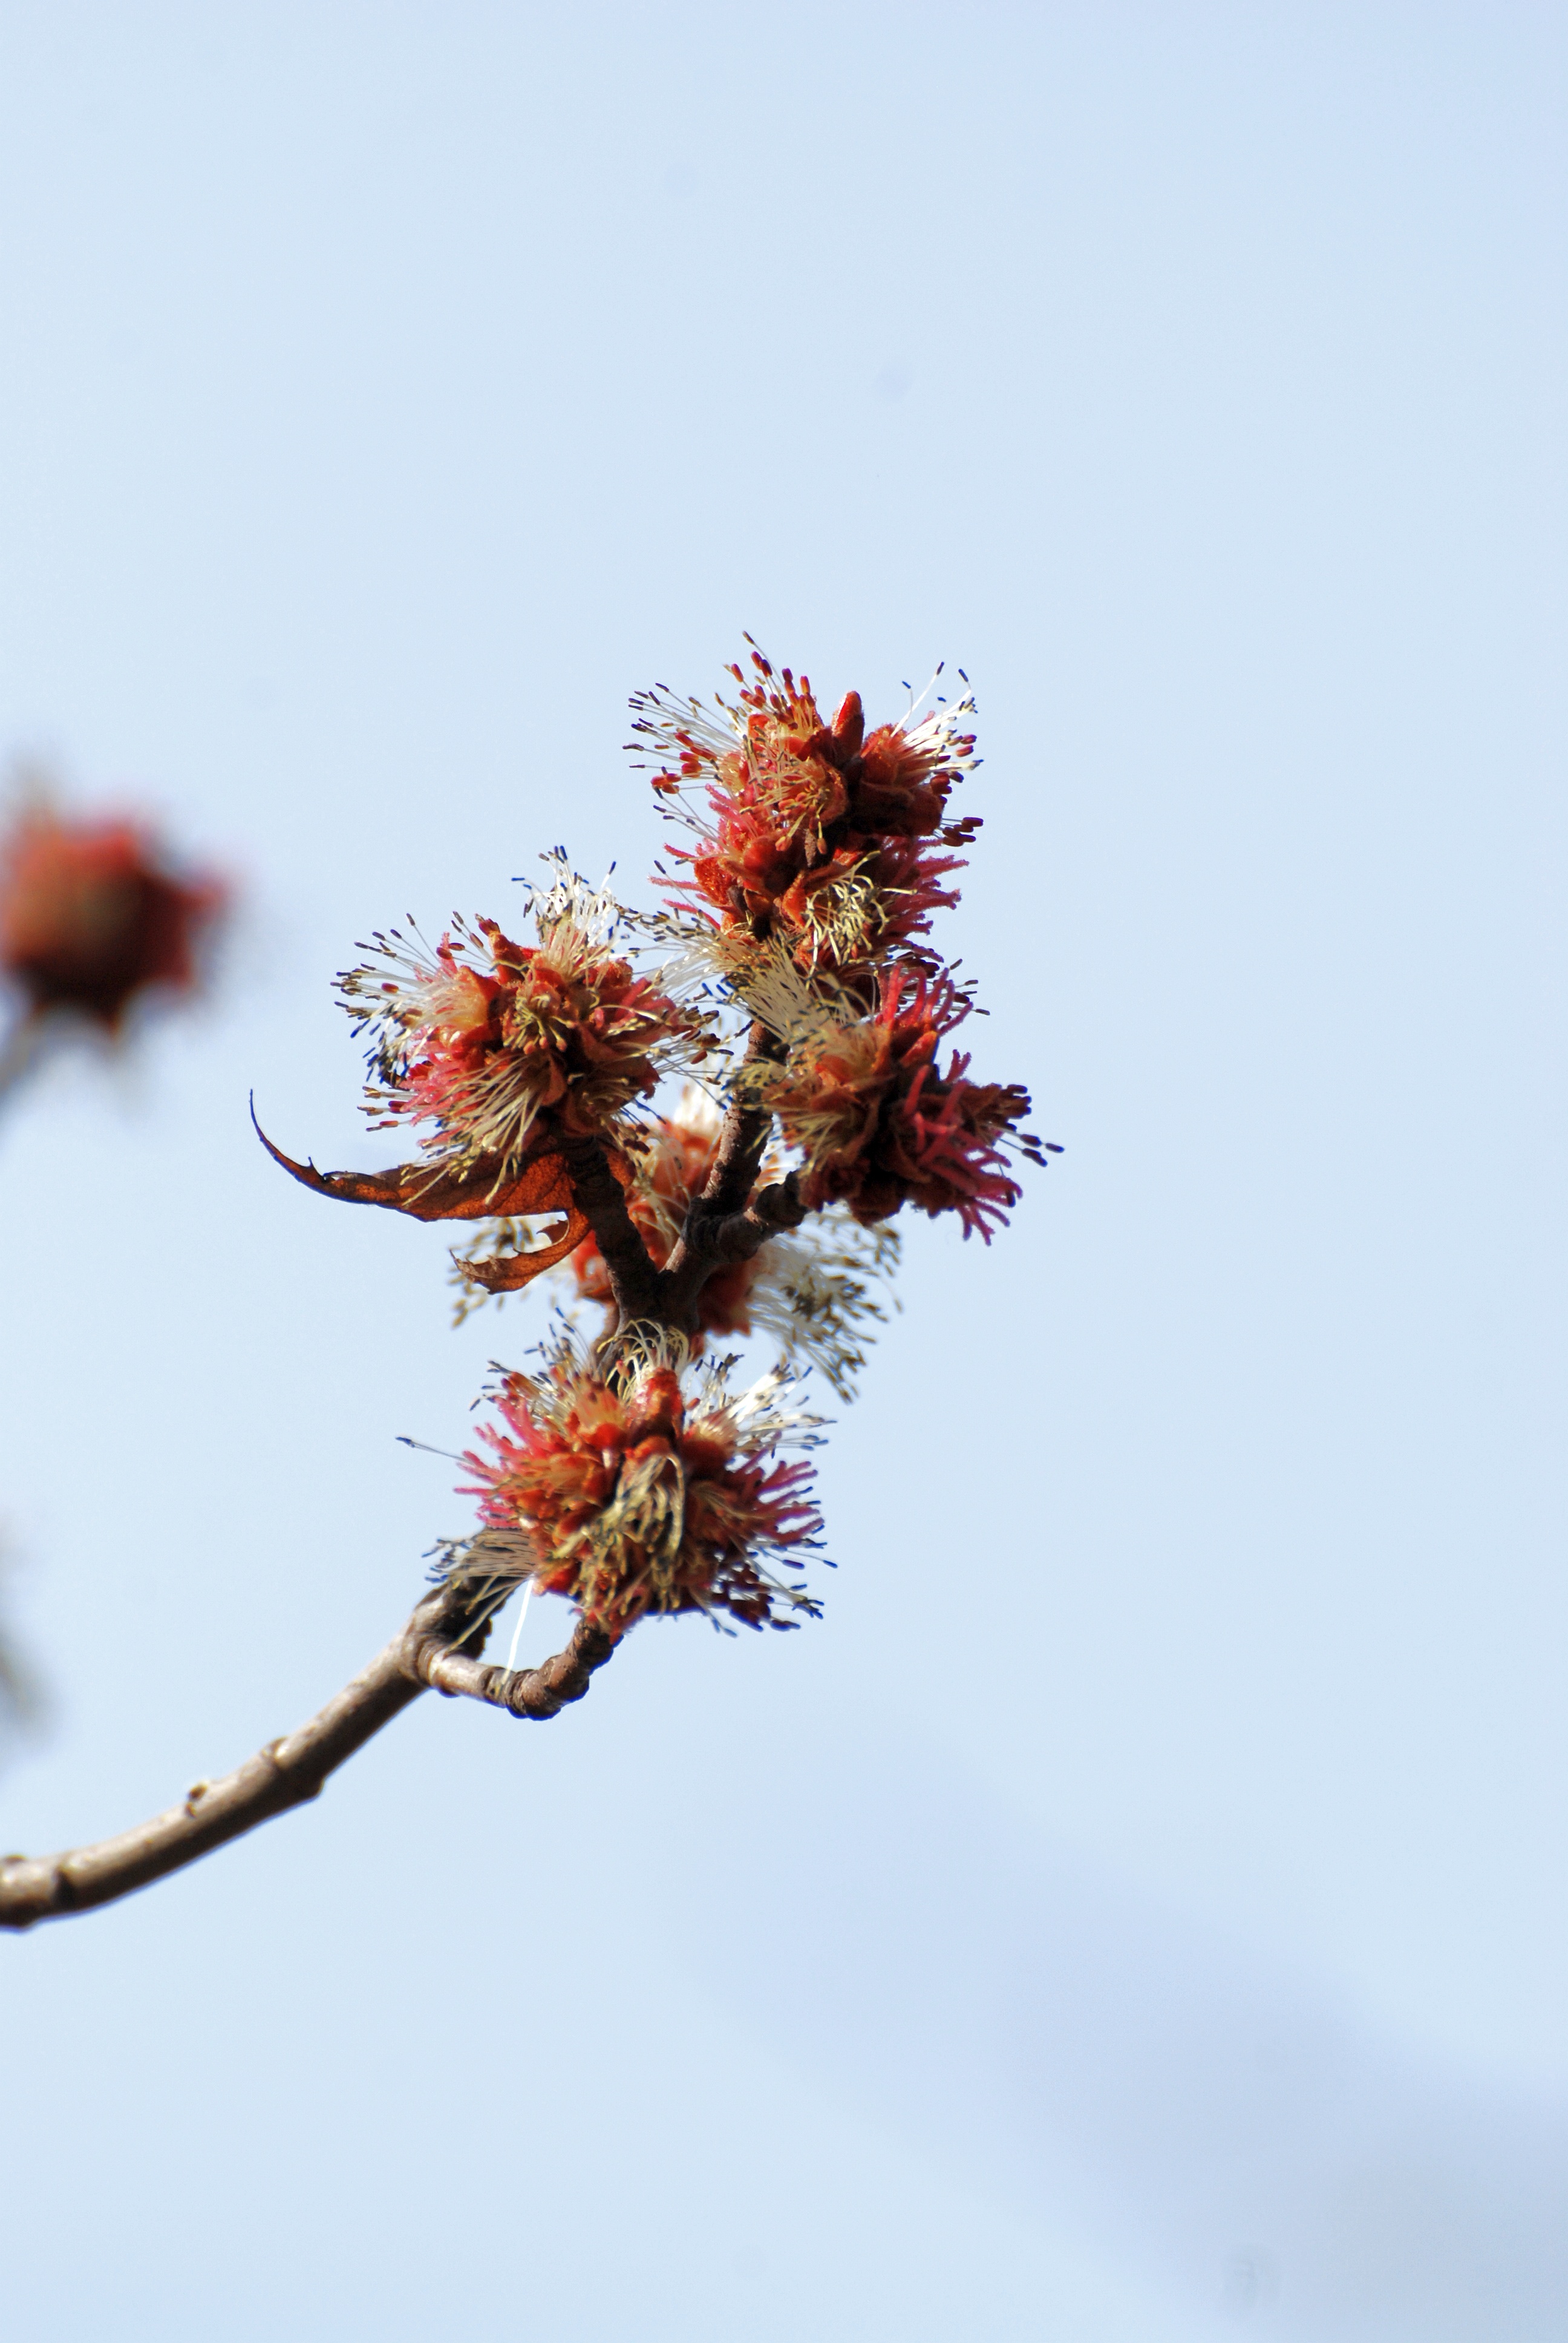
tree, nature, branch, blossom, winter, plant, leaf, flower, spring, red, produce, autumn, botany, nikon, flora, season, twig, close up, cool image, frhling, primavera, nikkor, d80, printemps, 70300mm, nikond80, 70300mmf4556gvr, macro photography, woody plant